Pickling

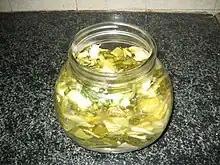
made from

In Vietnamese cuisine, vegetable pickles are called ("salted vegetables") or ("sour vegetables"). or is made from a variety of fruits and vegetables, including , eggplant, Napa cabbage, kohlrabi, carrots, radishes, papaya, cauliflower, and . made from carrots and radishes are commonly added to sandwiches. is made by pressing and sun-drying vegetables such as and gai choy. is a specialty of Nghệ An and Hã Tĩnh provinces made from jackfruit.